Girls Want Girls

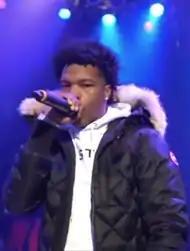
"Girls Want Girls" features vocals from American rapper Lil Baby.

"Girls Want Girls" is a downtempo, melodic R&B and trap song which contains interpolations of Drake's song "Time Flies". It was produced by Oz and Ambezza and features vocals from Lil Baby. It is the fifth collaboration between Drake and Lil Baby, after "Yes Indeed", "Never Recover", "Wants and Needs", and the remix of Future's "Life Is Good" also featuring DaBaby. On the song, Drake raps about being attracted to lesbians, and about attempting to seduce a homosexual woman by claiming that he is also a lesbian, rapping, "Yeah, say that you a lesbian, girl, me too". "The Guardian"s Alim Kheraj wrote that the song was "either about a night out picking up women with a lesbian friend or...[the] insinuation that [Drake] could 'turn' a queer woman".